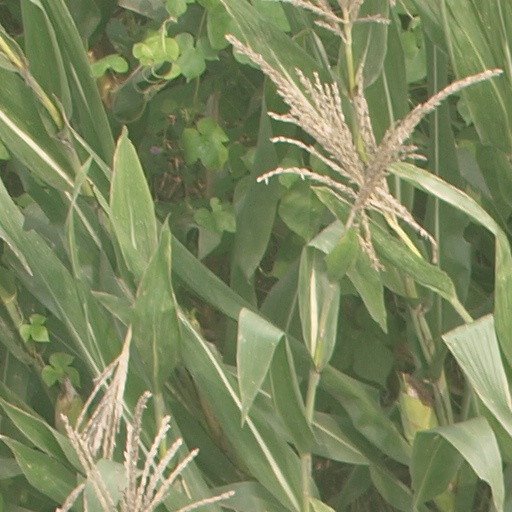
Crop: maize; corn